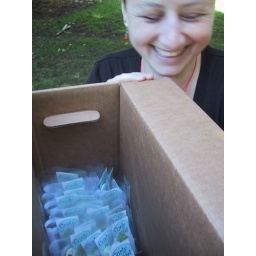
promo bags in a box 8-30